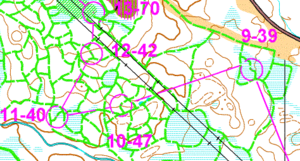
Le ski d'orientation est une course d'endurance en ski de fond et fait partie des sports d'hiver. Il est une des quatre disciplines d'orientation reconnues par la IOF. Un coureur de ski performant combine une grande endurance physique, de la force et d'excellentes habiletés techniques de ski avec la capacité de s'orienter et de faire les meilleurs choix d'itinéraires tout en skiant à grande vitesse.